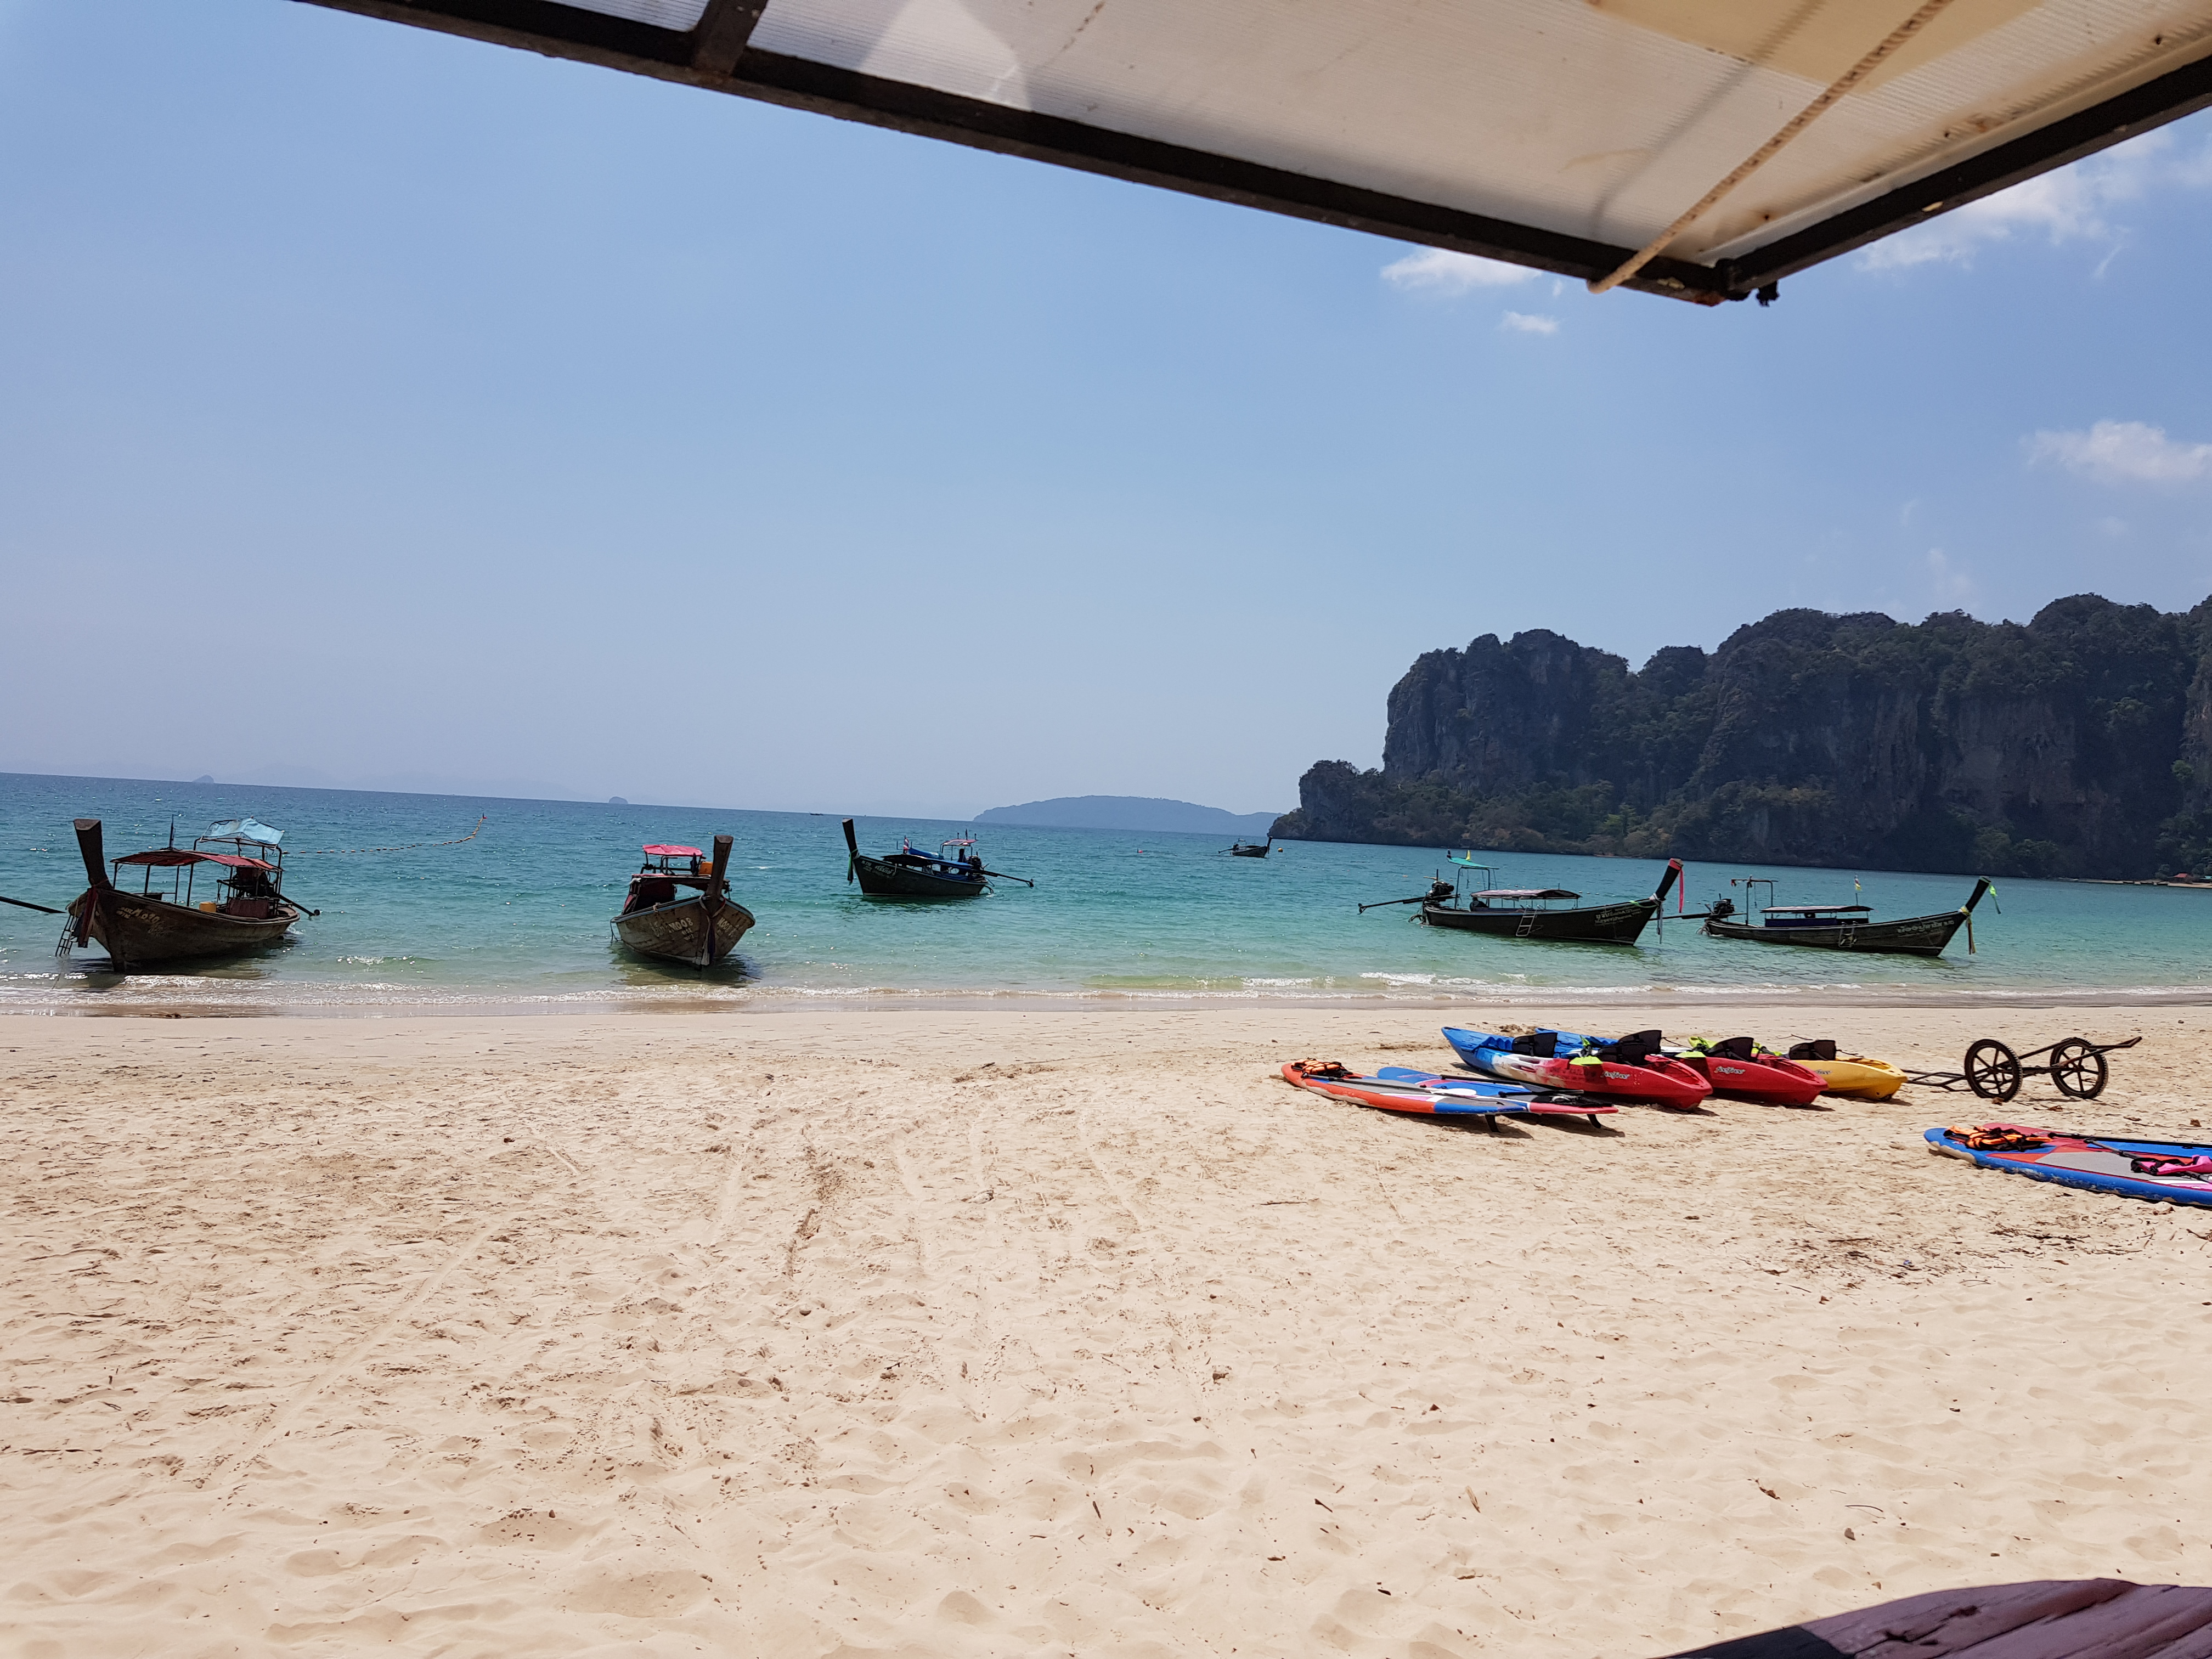
thai, beach, water, sky, watercraft, boat, azure, cloud, travel, body of water, coastal and oceanic landforms, shade, boats and boating equipment and supplies, leisure, landscape, horizon, sand, mountain, holiday, calm, island, headland, People on beach, wind wave, shore, caribbean, water transportation, tree, recreation, fun, rock, tropics, coast, ocean, bay, wave, tourism, cape, resort, shoal, inlet, vacation, promontory, arecales, cove, lake, boating, sea, wind, cay, sound, lagoon, klippe